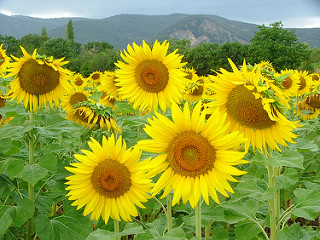
Flower: sunflower